Golden Gate

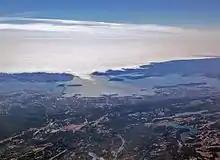
Fog rolls into San Francisco Bay through the Golden Gate, almost obscuring Alcatraz Island

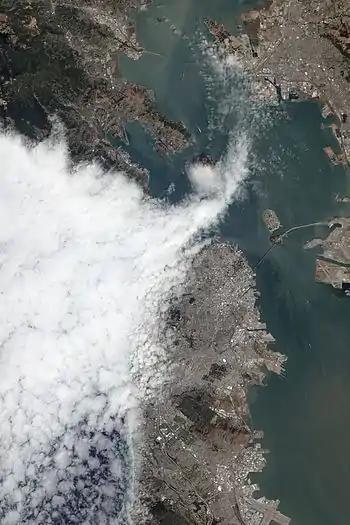
Fog obscures the Golden Gate as it spills into San Francisco Bay in this satellite image

The Golden Gate is often shrouded in coastal fog, especially during the summer. Heat generated in the California Central Valley causes air there to rise, creating a low pressure area that pulls in cool, moist air from over the Pacific Ocean. The Golden Gate forms the largest break in the hills of the California Coast Range, allowing a persistent, dense stream of fog to enter the bay there. Although there is no weather station on Golden Gate proper, the area has a mediterranean climate (Köppen "Csb") with very narrow temperature fluctuations, cool summers and mild winters. For the nearest weather station see the weatherbox of San Francisco. The Golden Gate Bridge being nearer the ocean and at elevation indicate it being cooler during summer days. Nearer the San Francisco urban core, the temperatures resemble the official NOAA weather station instead.